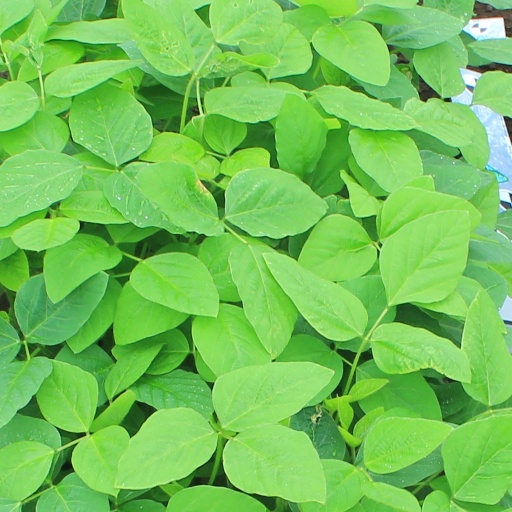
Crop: soybean